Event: Nepal Earthquake
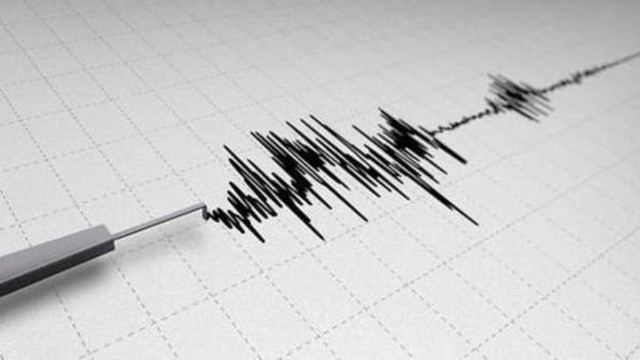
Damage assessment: no_damage